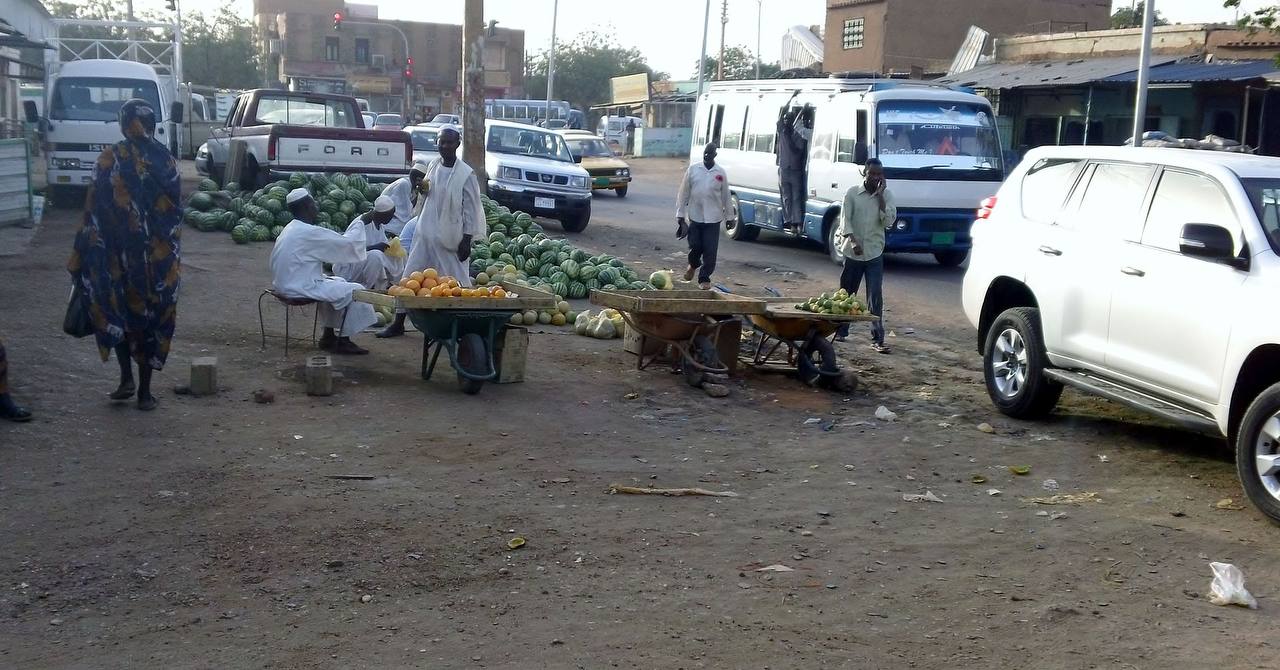
الوصف بالفصحى: شارع ترابي يعرض فيه باعة البطيخ بضائعهم على الارض، بينما توضع الفواكه فوق عربات يدوية، وفي مقابله ازدحام مروري
الوصف بالعامية السودانية: شارع تراب فيهو ناس فارشة بطيخ في الواطة وفواكه في الدرداقات بتبيع  فيهم وقدامو زحمة عربات
التصنيف: Marketplaces